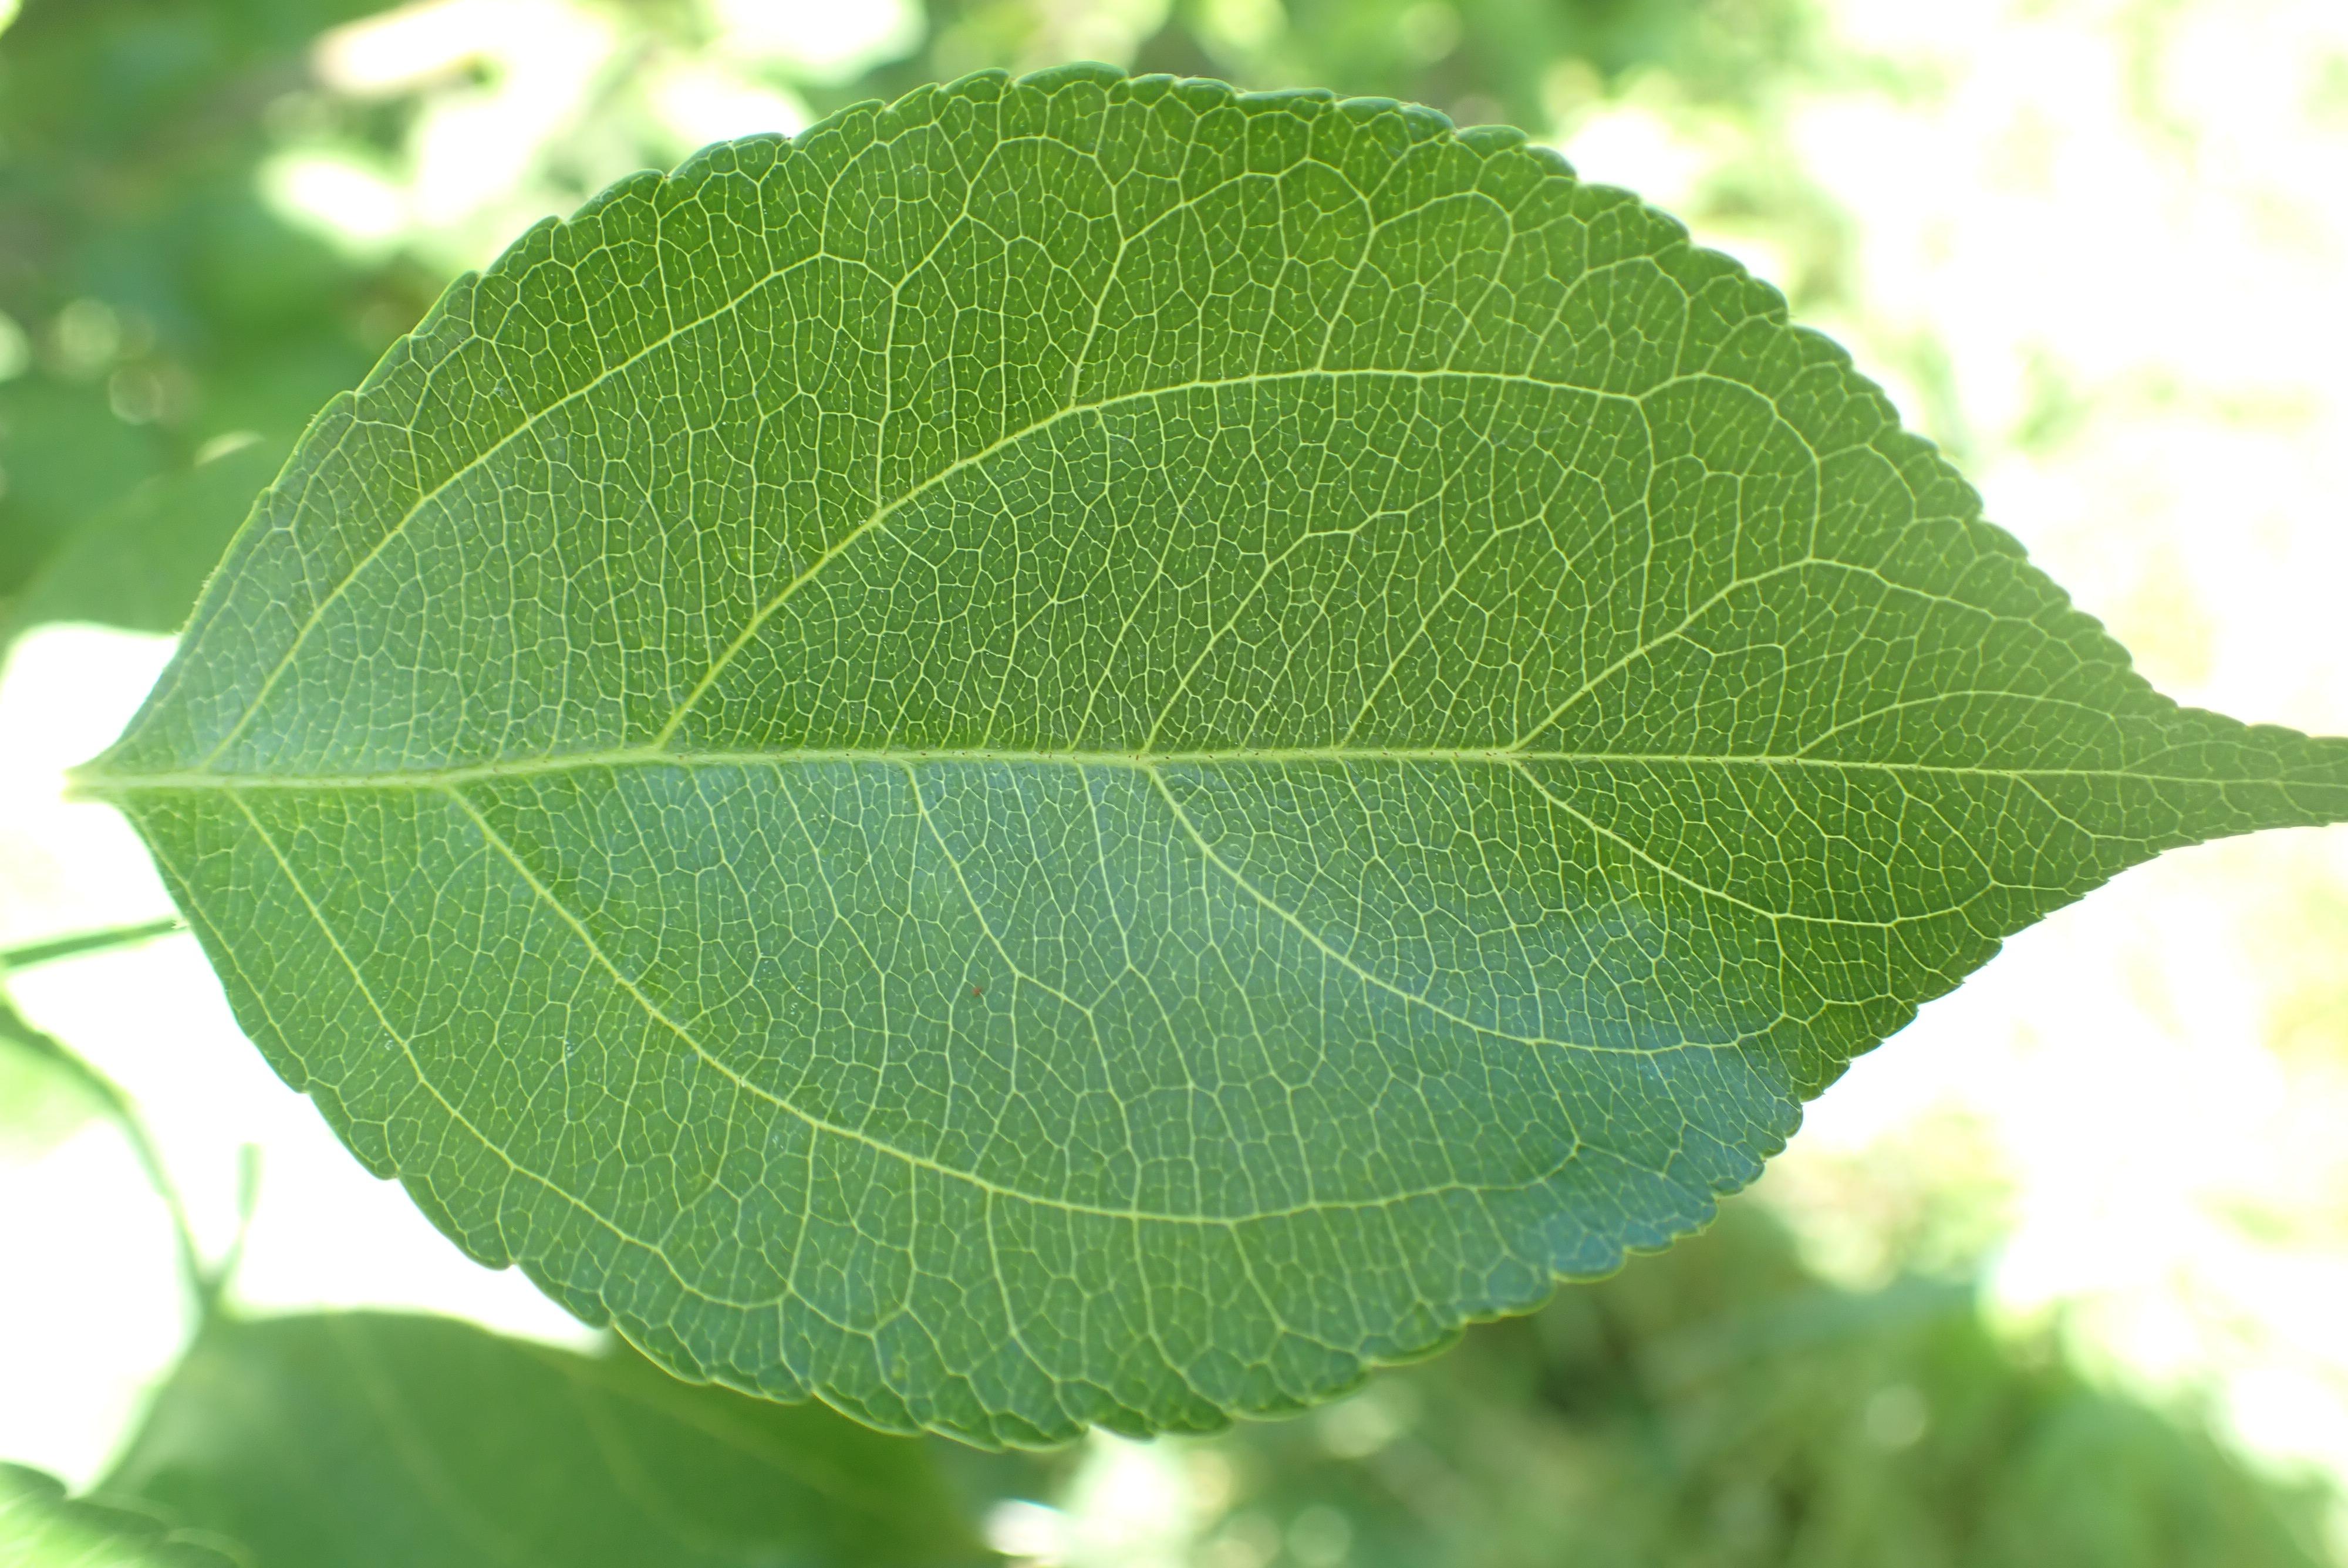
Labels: healthy